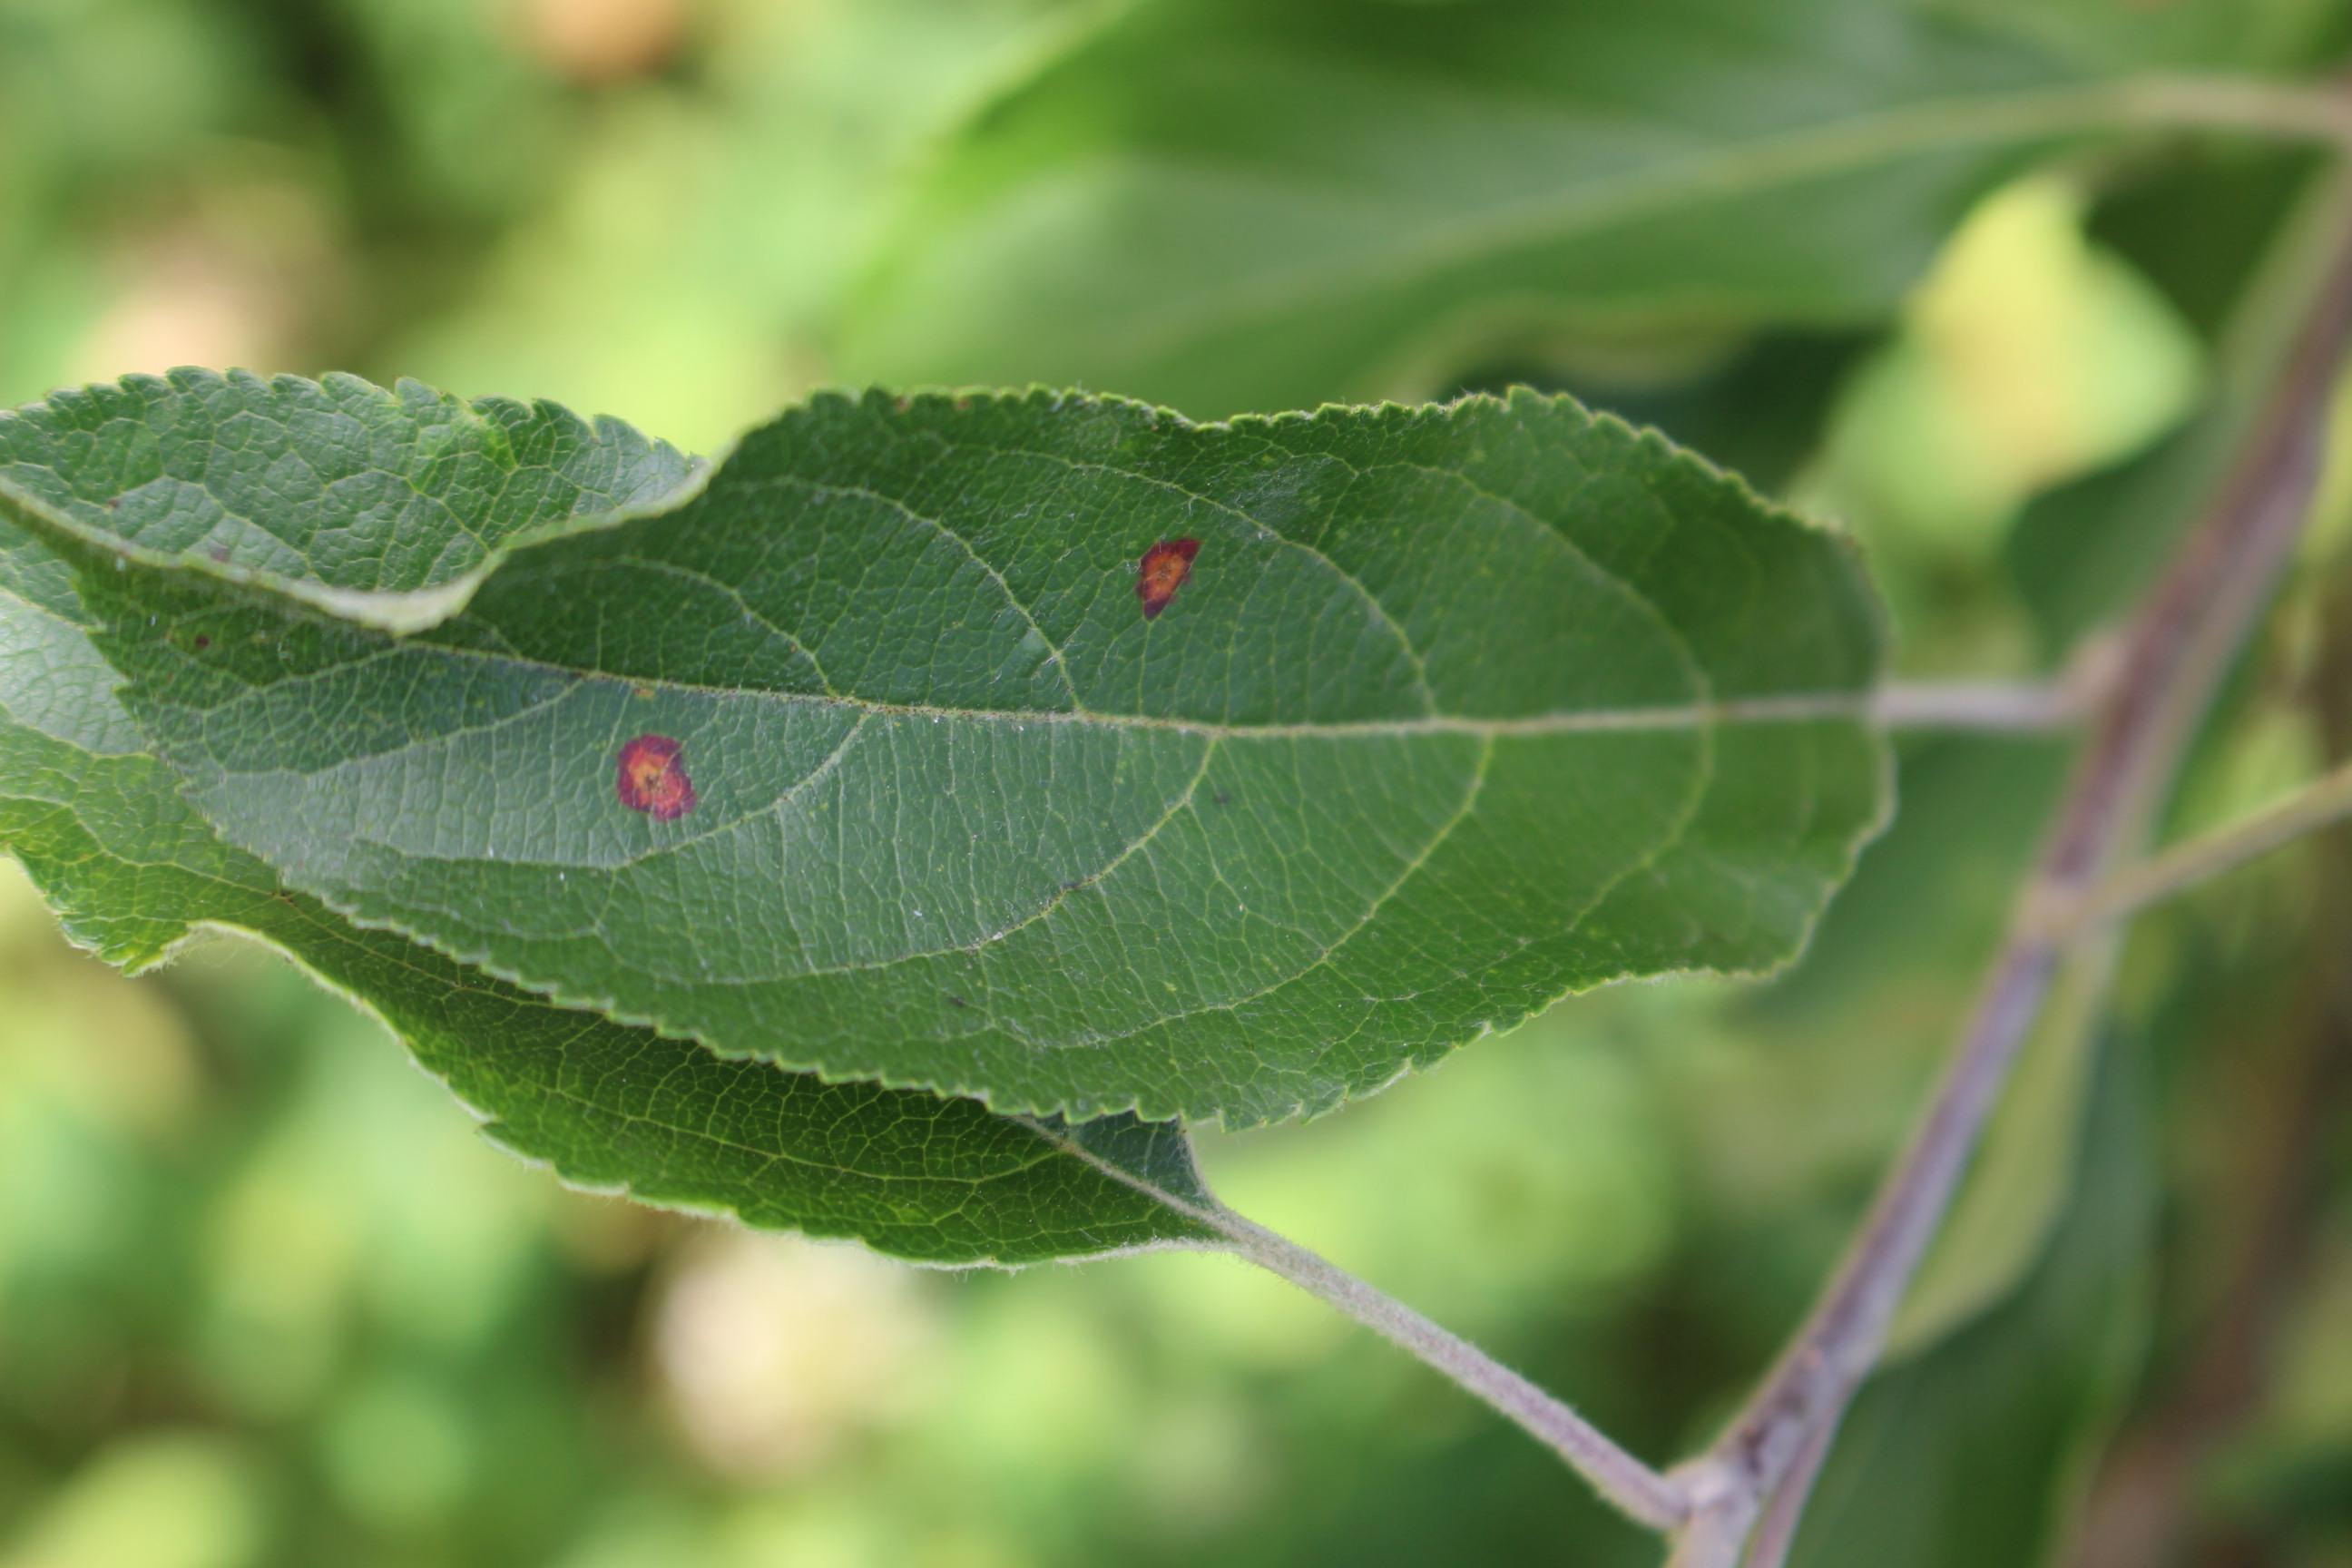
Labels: rust